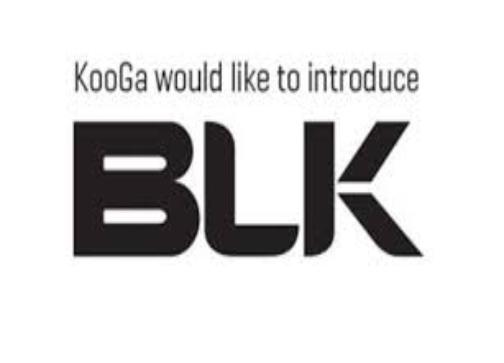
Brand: KooGa
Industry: Clothes